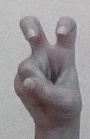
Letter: toot